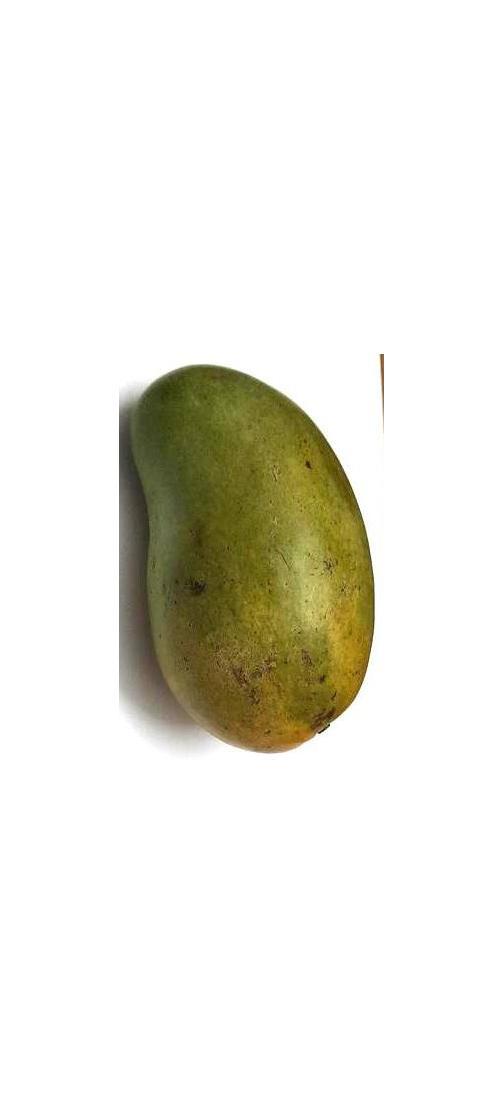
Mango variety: Rupali